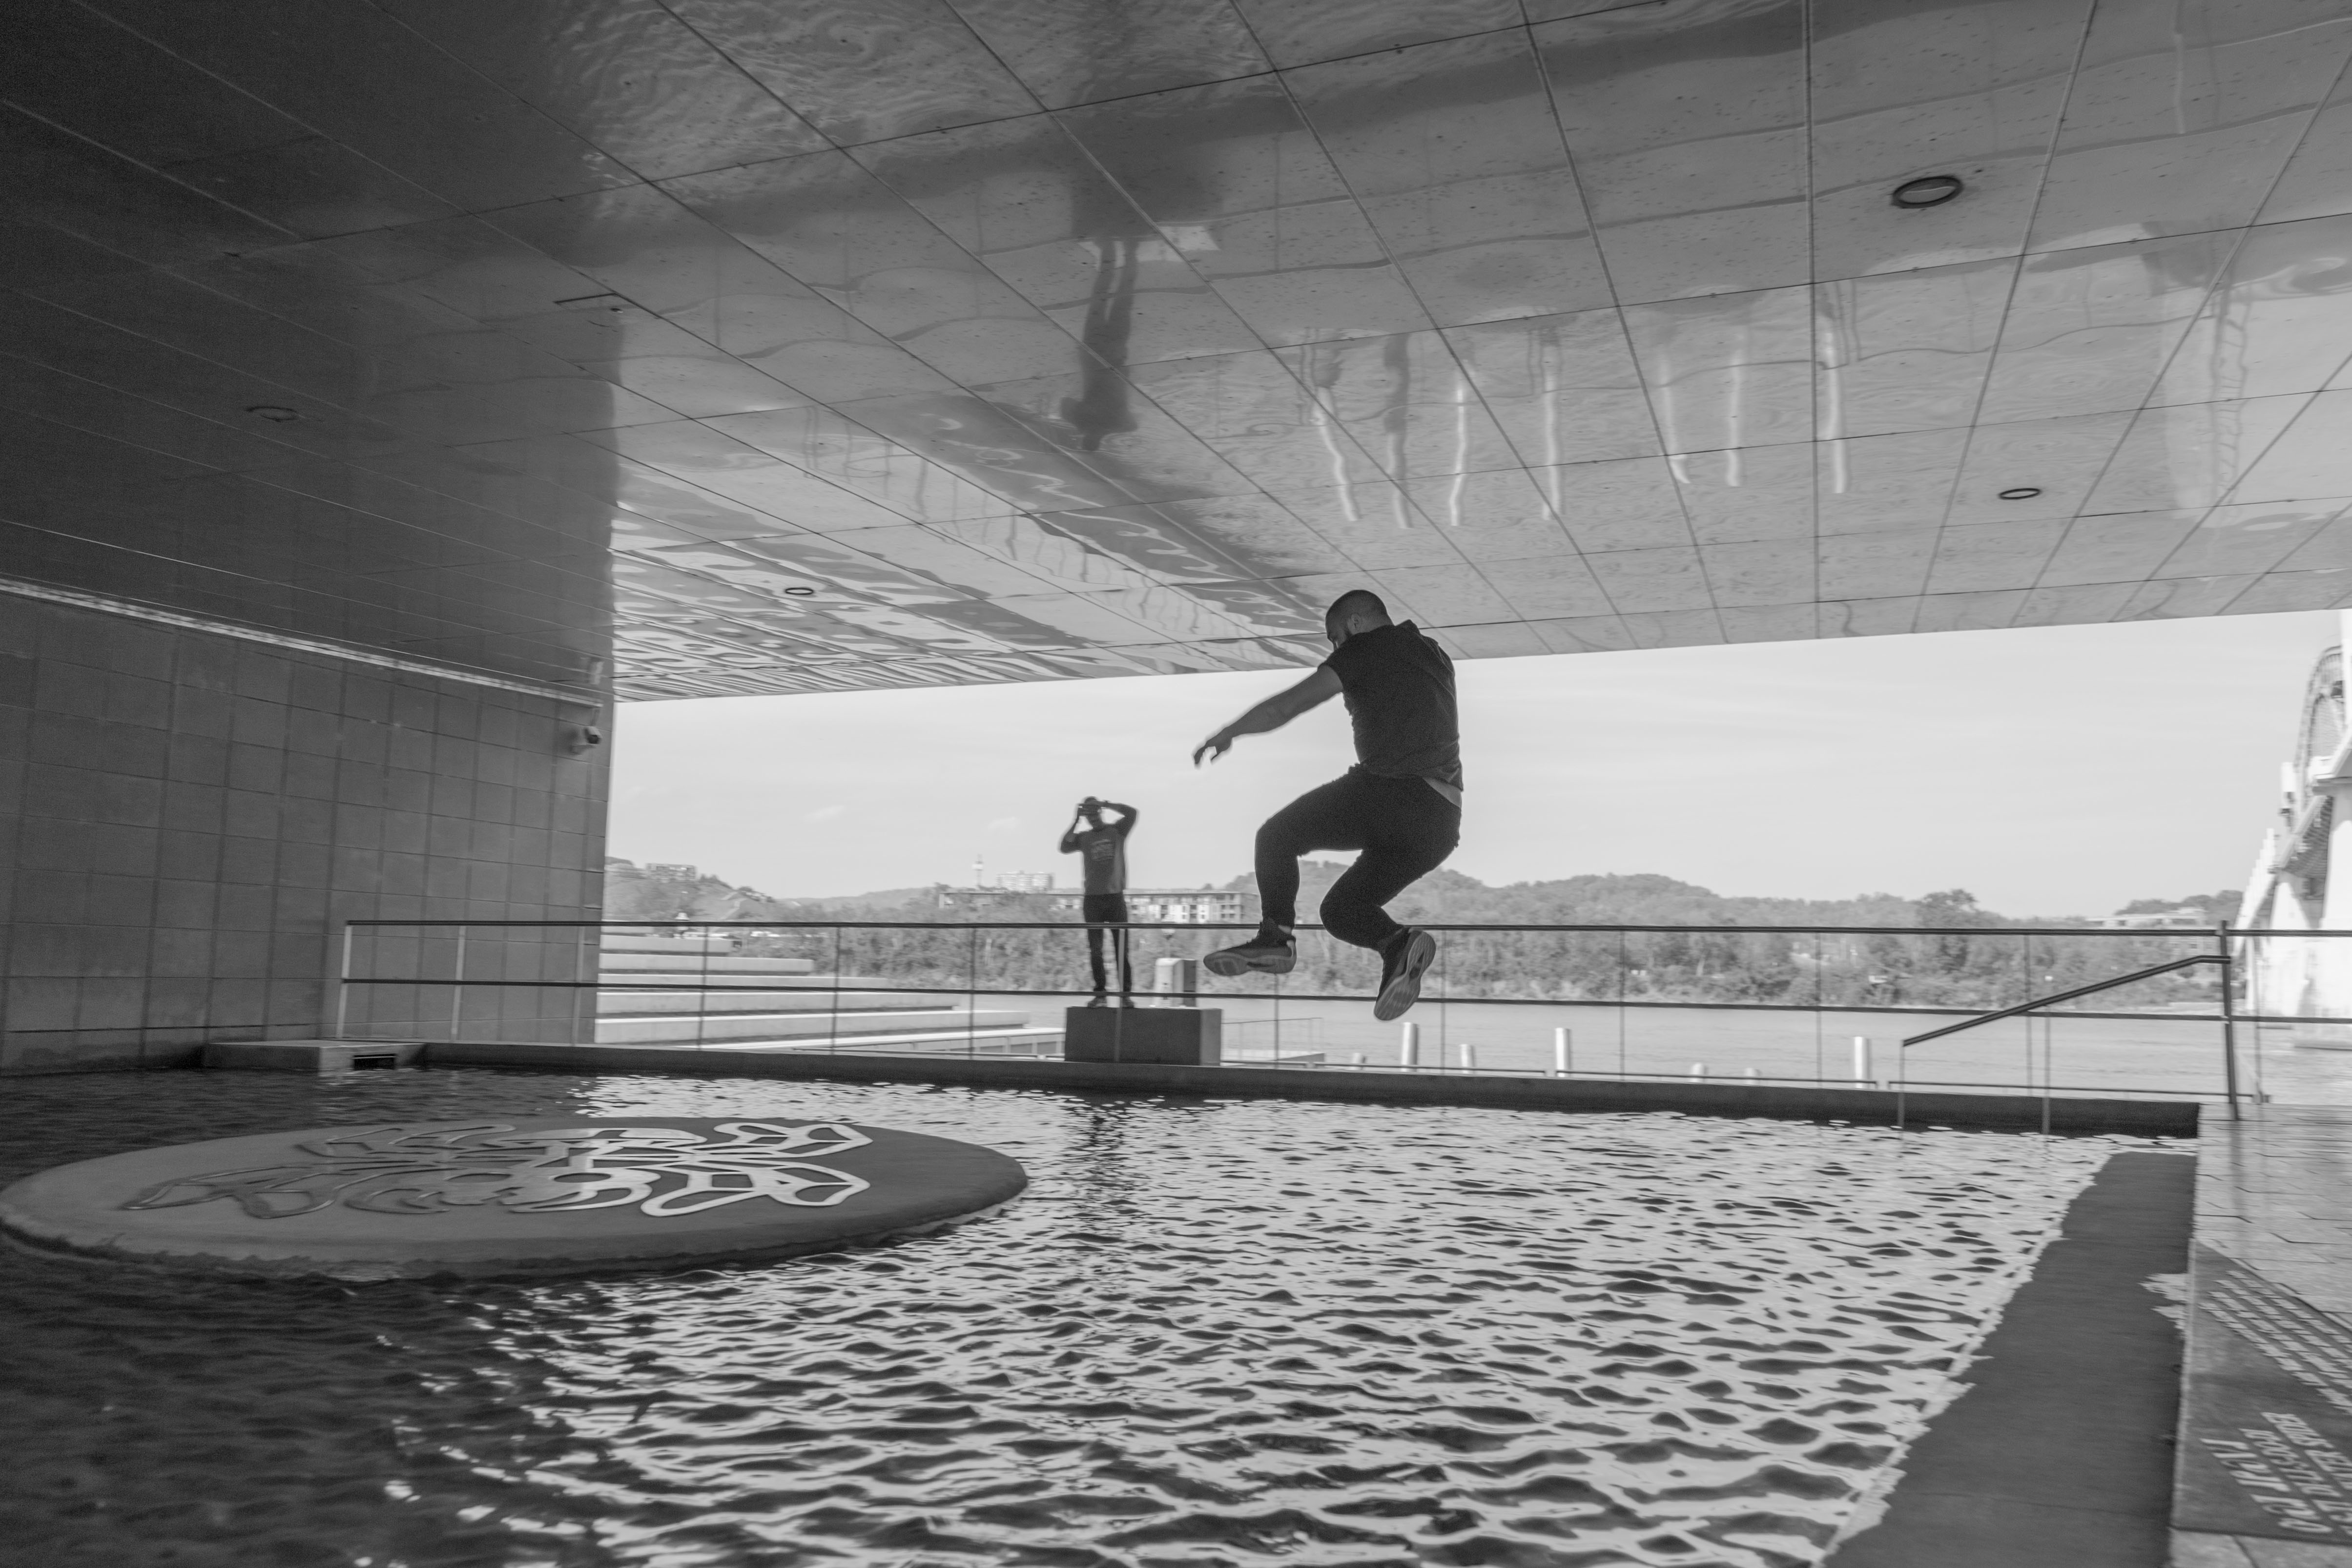
black and white, white, photography, reflection, black, monochrome, symmetry, photograph, image, shape, monochrome photography